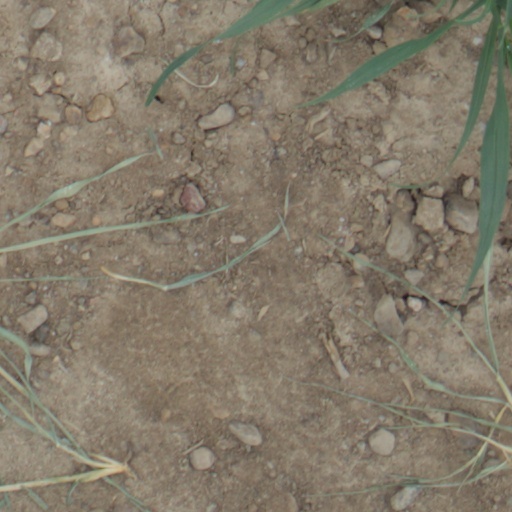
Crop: wheat